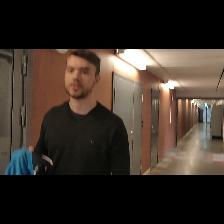
Label: Human